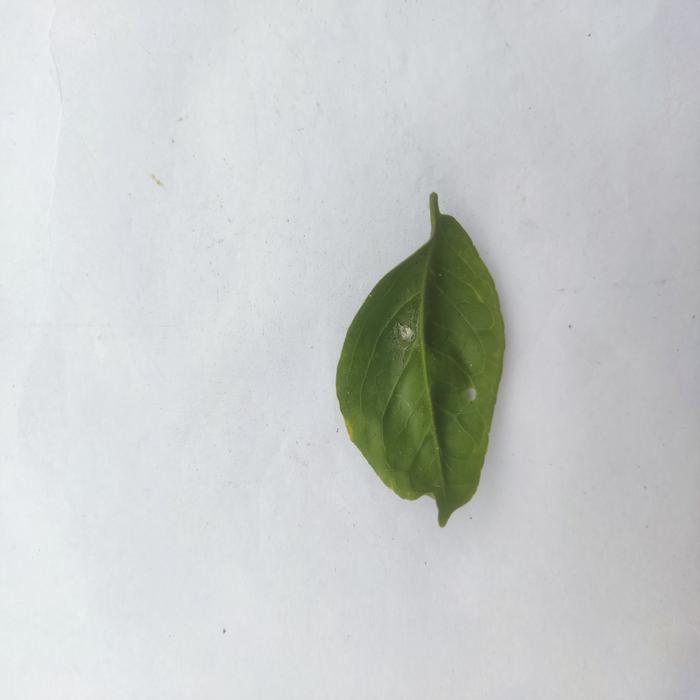
Crop: Aegle Marmelos
Leaf condition: Leaf_Curl